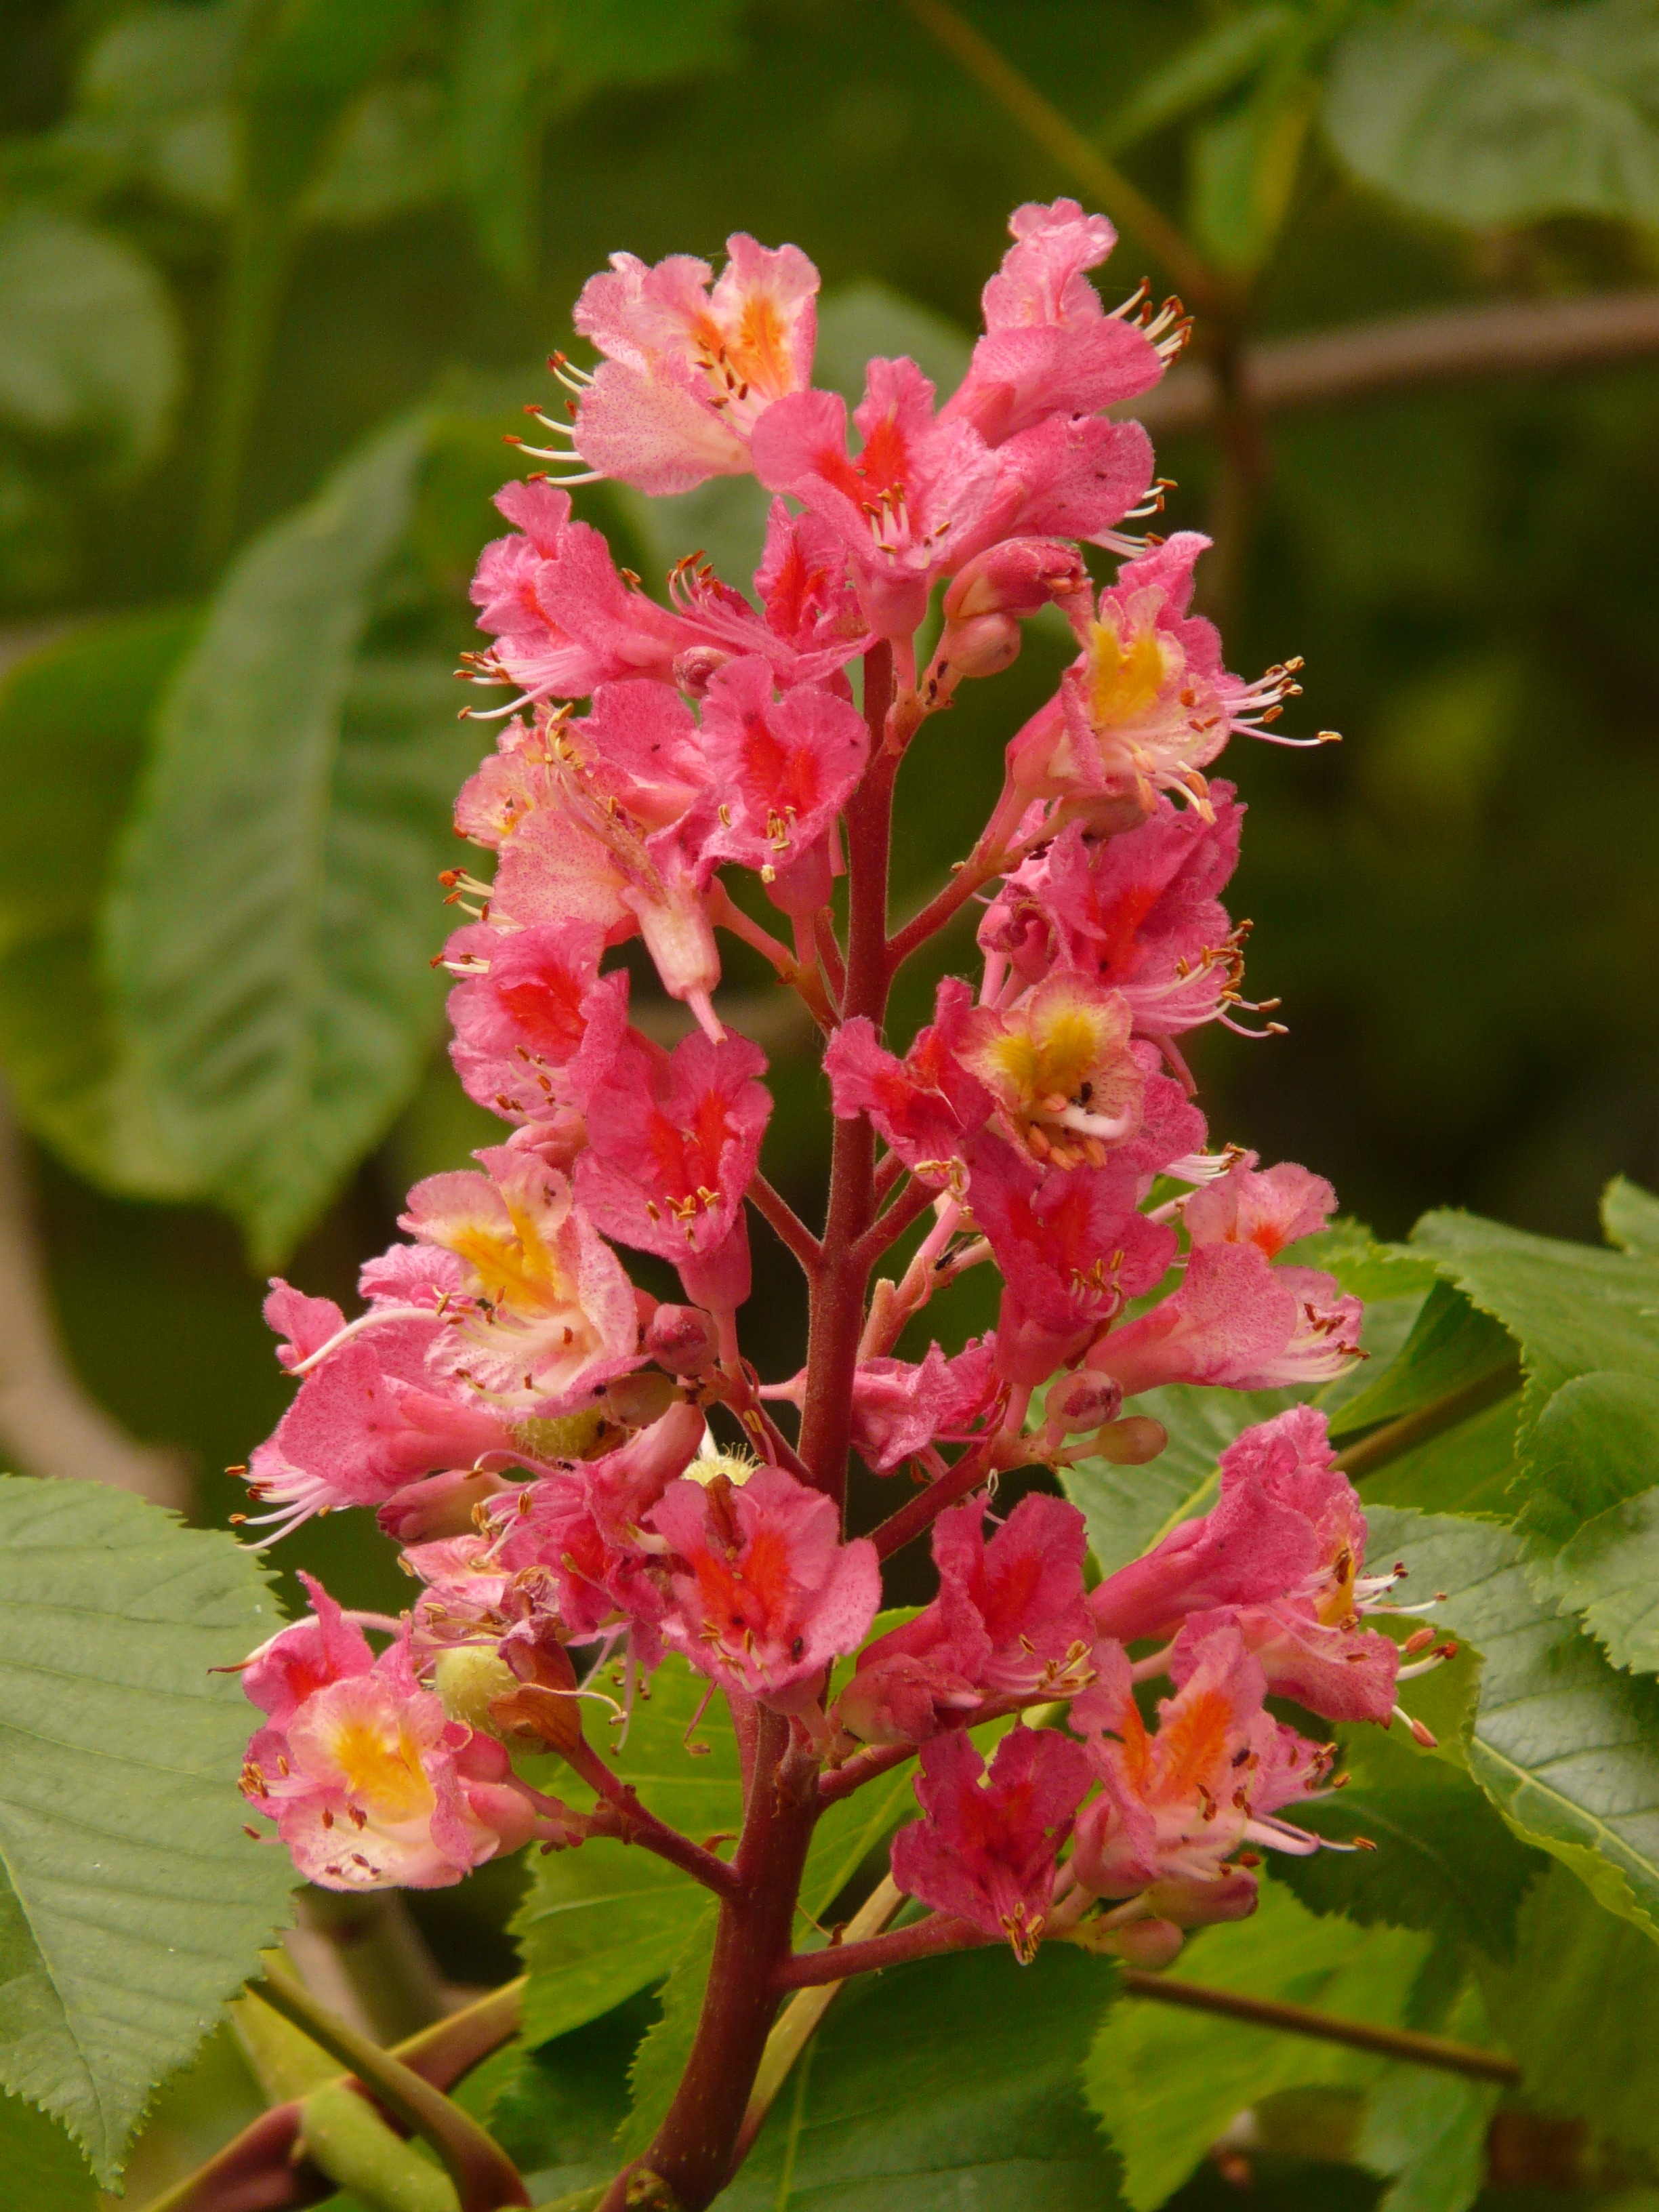
tree, blossom, plant, flower, bloom, red, botany, flora, deciduous tree, hybrid, shrub, rhododendron, ornamental, aesculus, chestnut, inflorescence, flowering plant, buckeye, red buckeye, red flowering buckeye, flesh red horse chestnut, aesculus rubicunda, woody plant, land plant